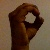
The image shows a hand gesture representing the letter 'O' in Indian Sign Language.